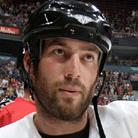
Age: 29